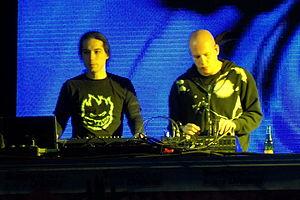
Infected Mushroom est un duo musical de trance psychédélique Israélien, originaire d’Haïfa. Le groupe est formé en 1996 par Amit Duvdevani et Erez Eisen. Le duo connaît un succès croissant ; il est l'un des plus connus du genre aussi bien à l'échelle nationale qu'internationale.